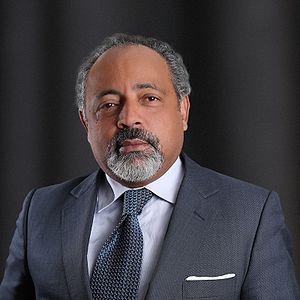
Fahmi Saïd Ibrahim El Maceli
Fahmi Saïd Ibrahim El Maceli, né le 1ᵉʳ novembre 1963 à Itsandra Mdjini, est avocat au barreau de Moroni, candidat à la présidence des Comores pour la campagne de 2016.